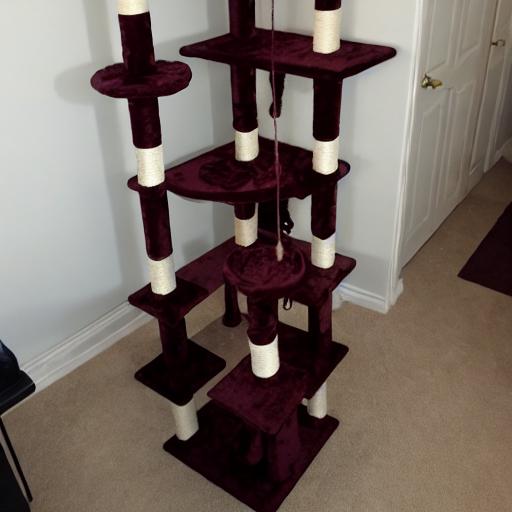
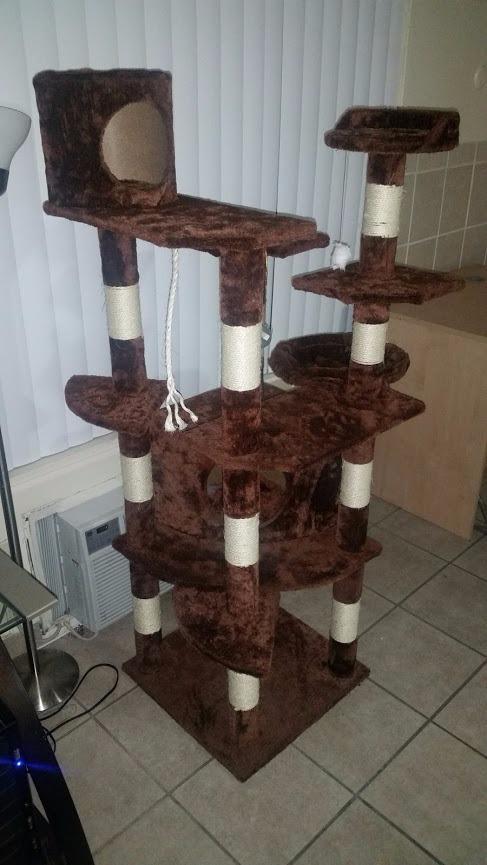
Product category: items_cat tree
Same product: no